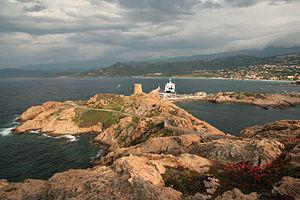
L'Île-Rousse - France - (Haute-Corse), vue du port. Corsu: Isula Rossa - Francia (Corsica suprana), u portu.